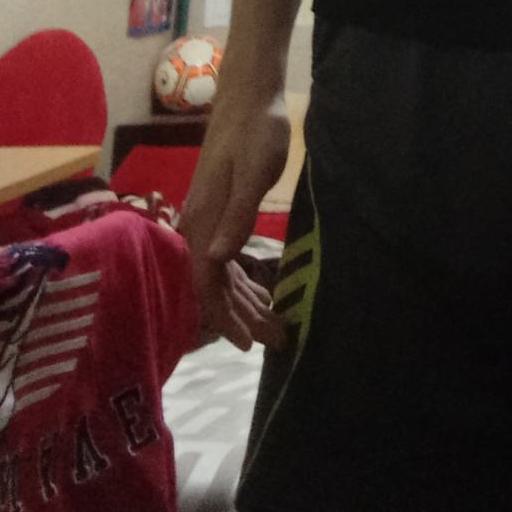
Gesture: no_gesture